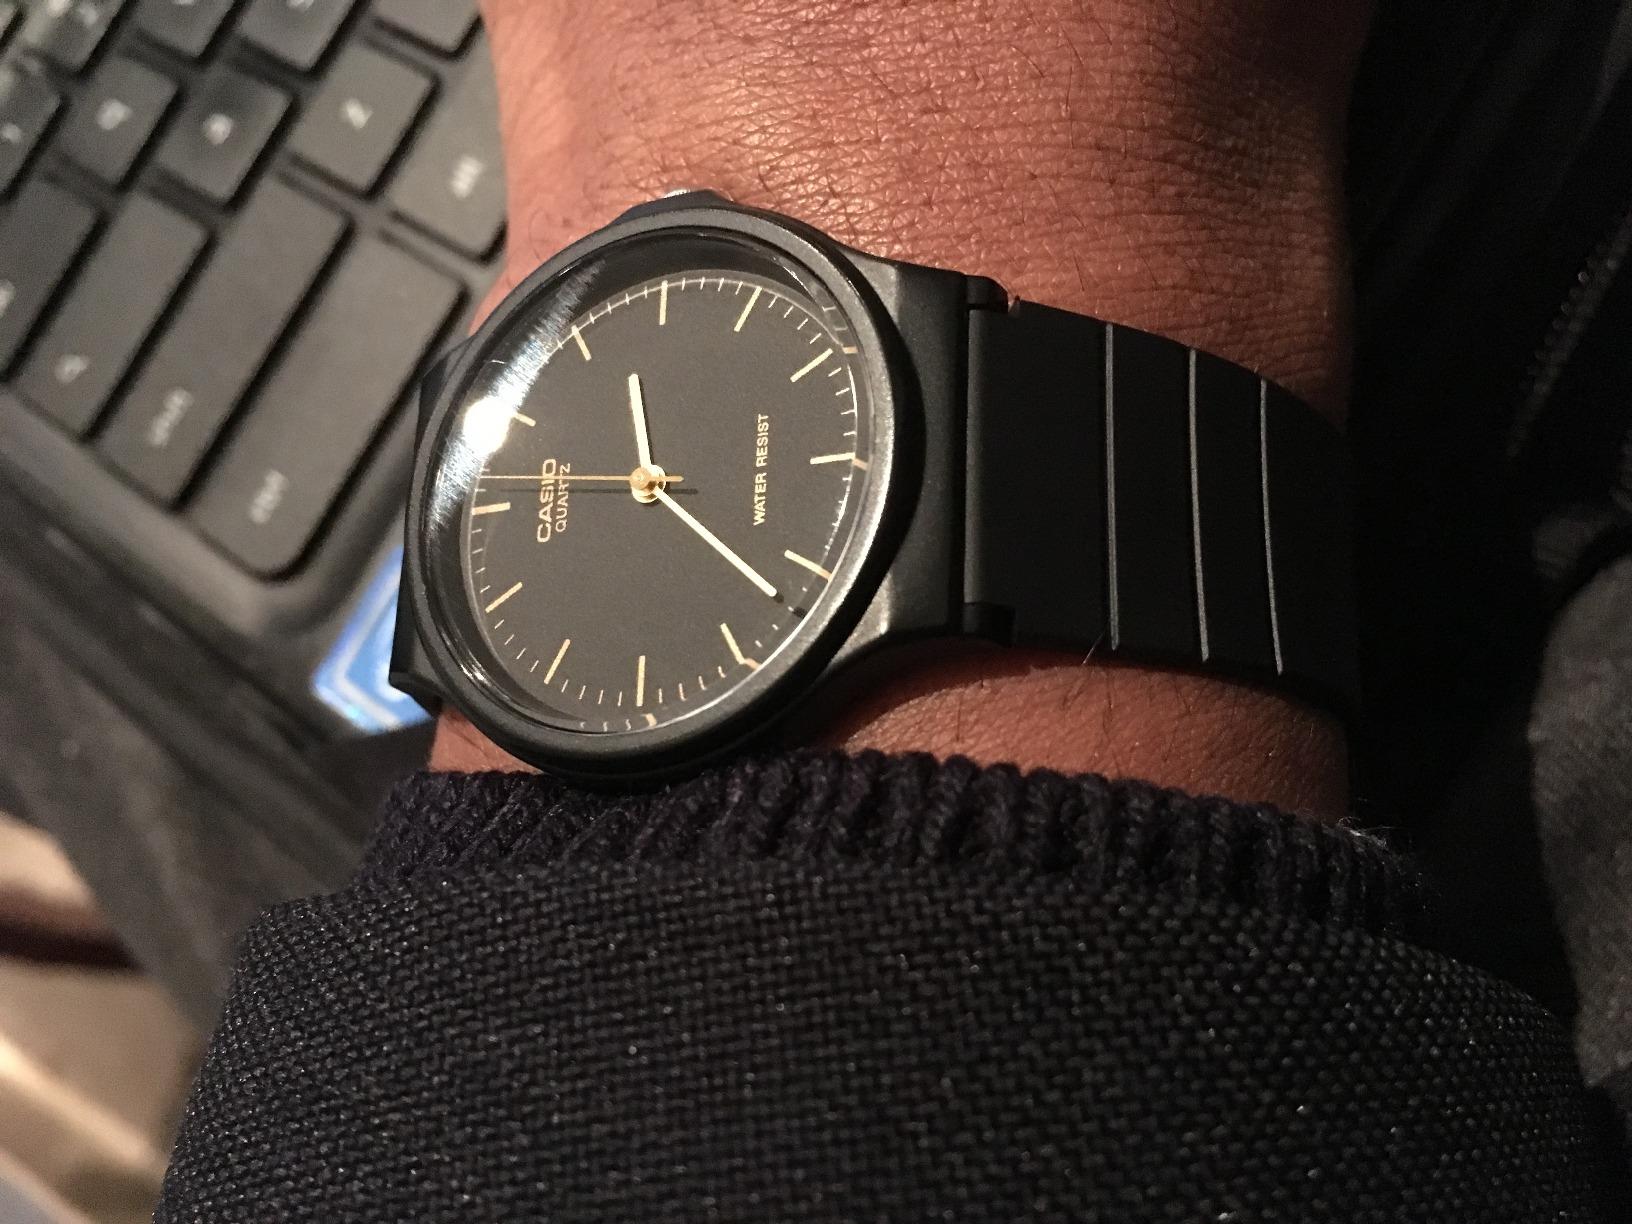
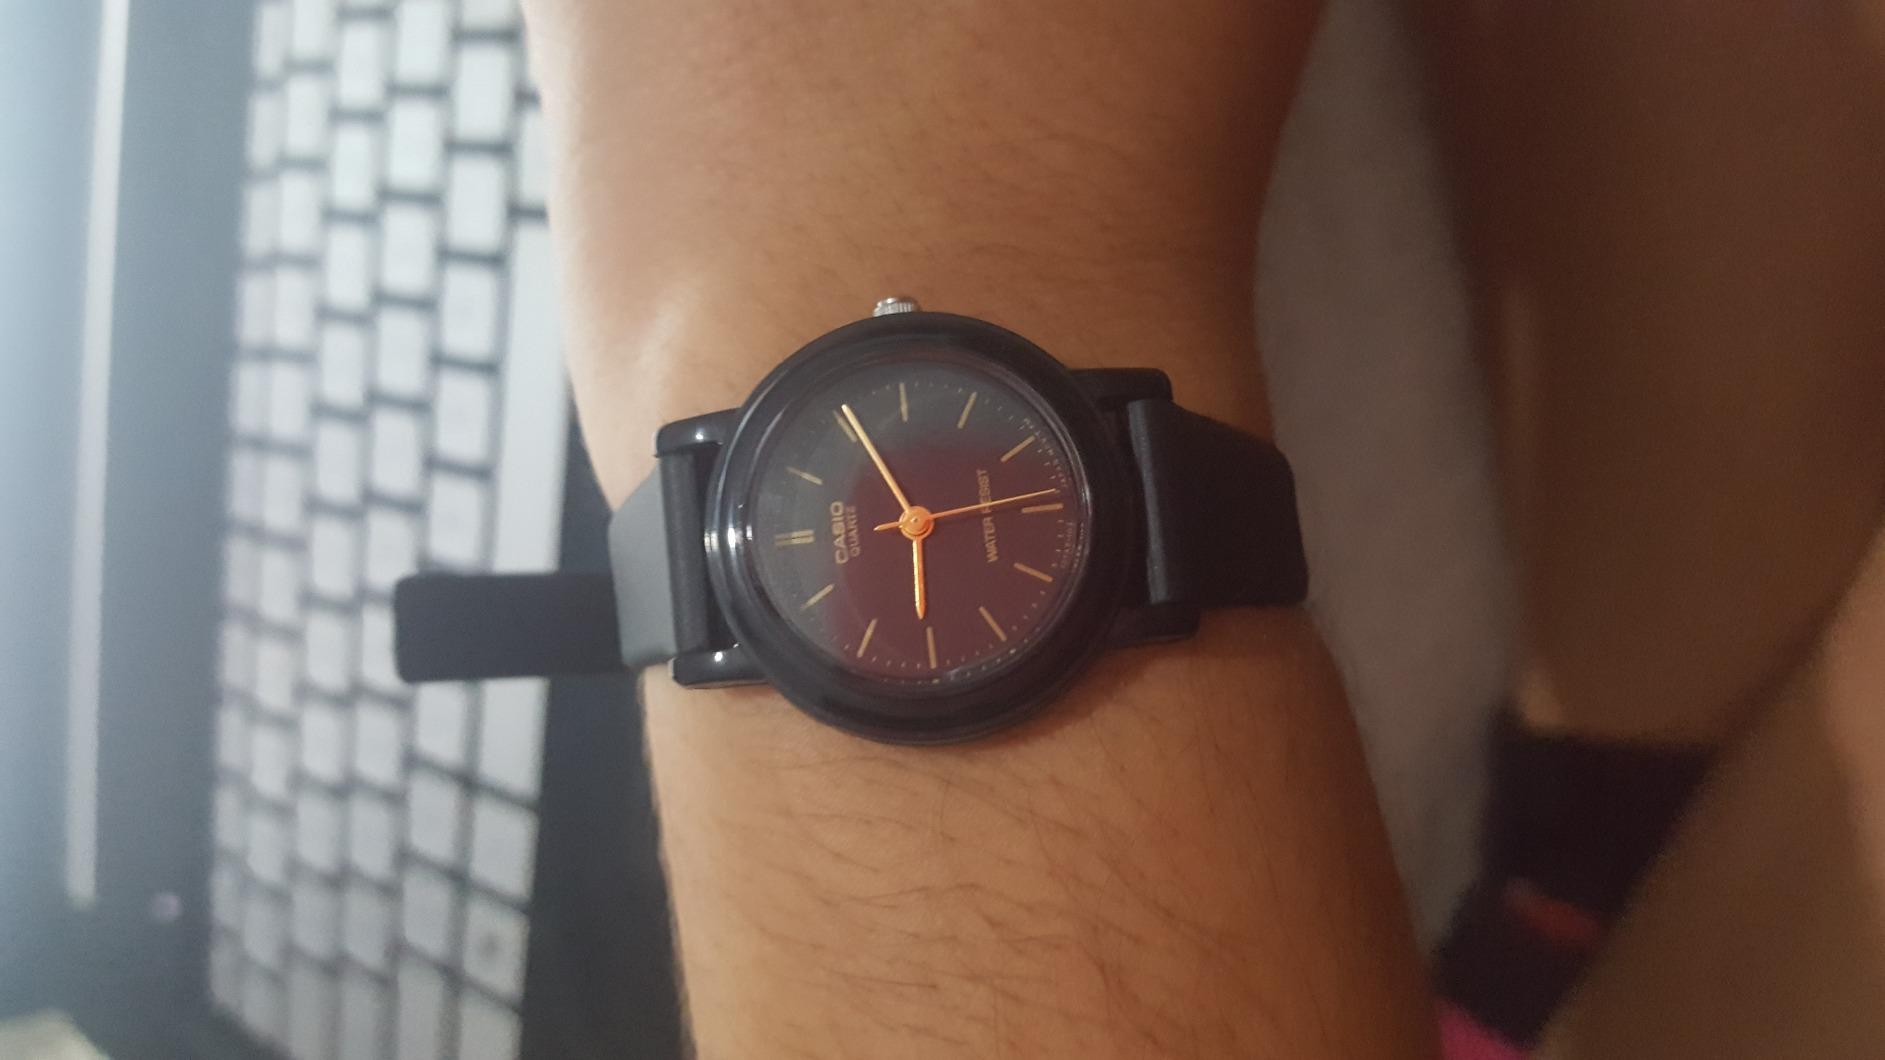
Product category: accessories_watch
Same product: no